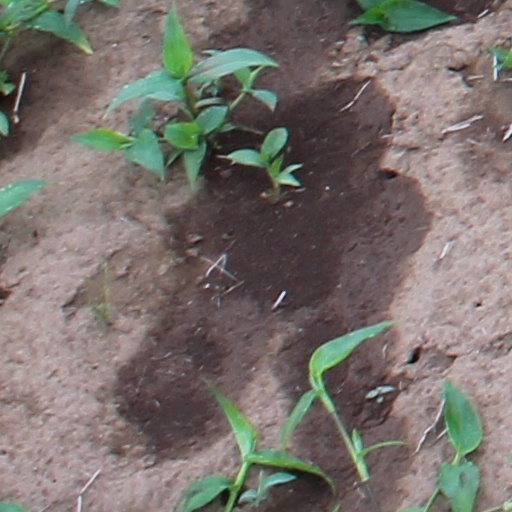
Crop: wheat